Homotopical connectivity

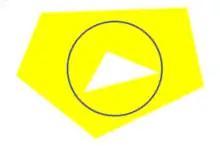
A 2-dimensional hole (a hole with a 1-dimensional boundary).

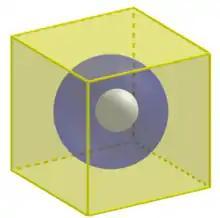
A 3-dimensional hole.

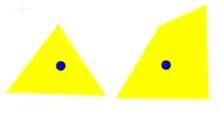
A 1-dimensional hole.

A space "X" is called "n"-connected, for "n ≥" 0, if it is non-empty, and all its homotopy groups of order "d" ≤ "n" are the trivial group: formula_30 where formula_31 denotes the "i"-th homotopy group and 0 denotes the trivial group. The two definitions are equivalent. The requirement for an "n"-connected space consists of requirements for all "d" ≤ "n":